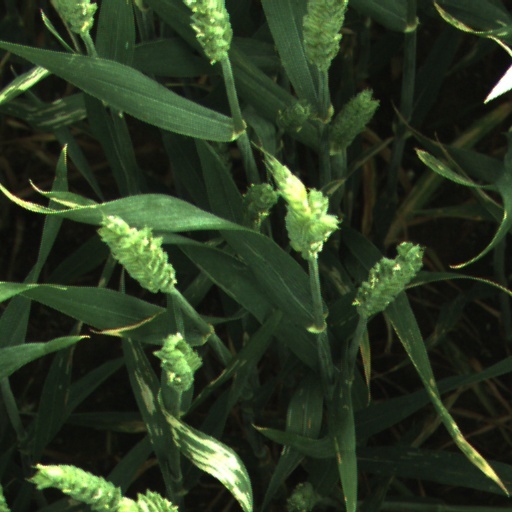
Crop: wheat